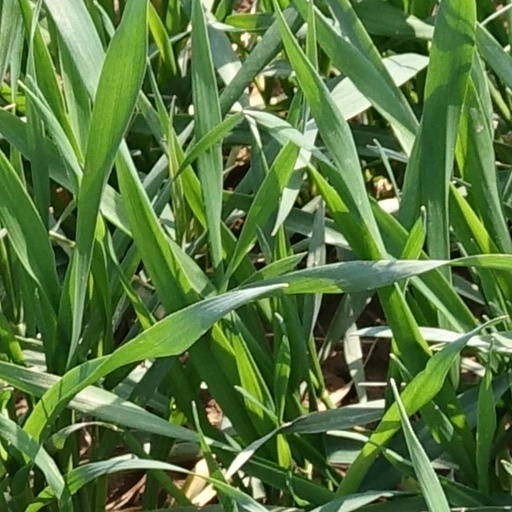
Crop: wheat